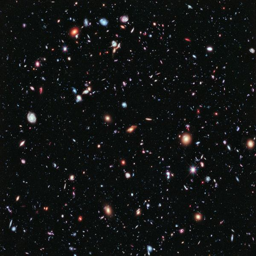
astronomical observatory has captured the deepest view of the universe yet achieved